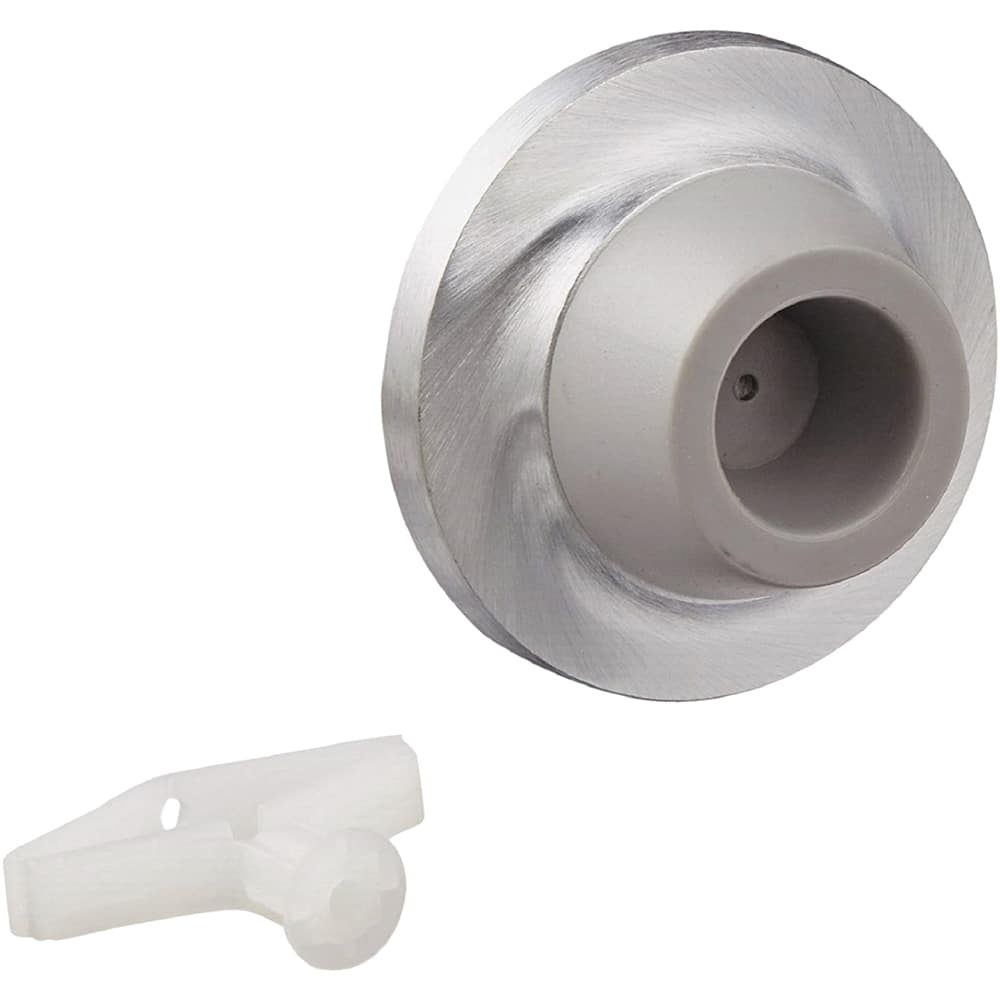
Rockwood - Stops; Type: Concave Bumper ; Finish/Coating: Satin Chrome ; Projection: 1 (Inch); Mount Type: Wall
Item #: 16711111 Brand: Rockwood Model #: 085789 Product Specifications Stops; Type: Concave Bumper ; Finish/Coating: Satin Chrome ; Projection: 1 (Inch); Mount Type: Wall Type Concave Bumper Finish/Coating Satin Chrome Projection 1 Mount Type Wall
Brand: Rockwood
Category: Hardware > Hardware Accessories > Cabinet Hardware > Cabinet & Furniture Keyhole Escutcheons